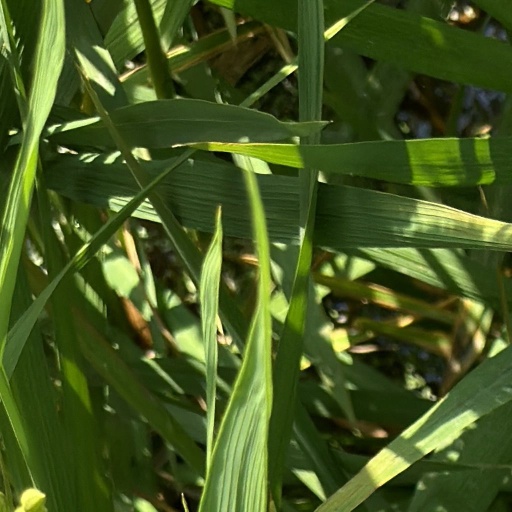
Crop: rice